Harg Church

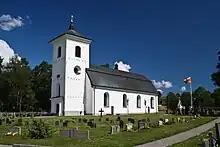
Harg Church, view of the exterior

Harg Church is a medieval church in Stockholm County, Sweden. It is part of the Archdiocese of Uppsala (Church of Sweden).